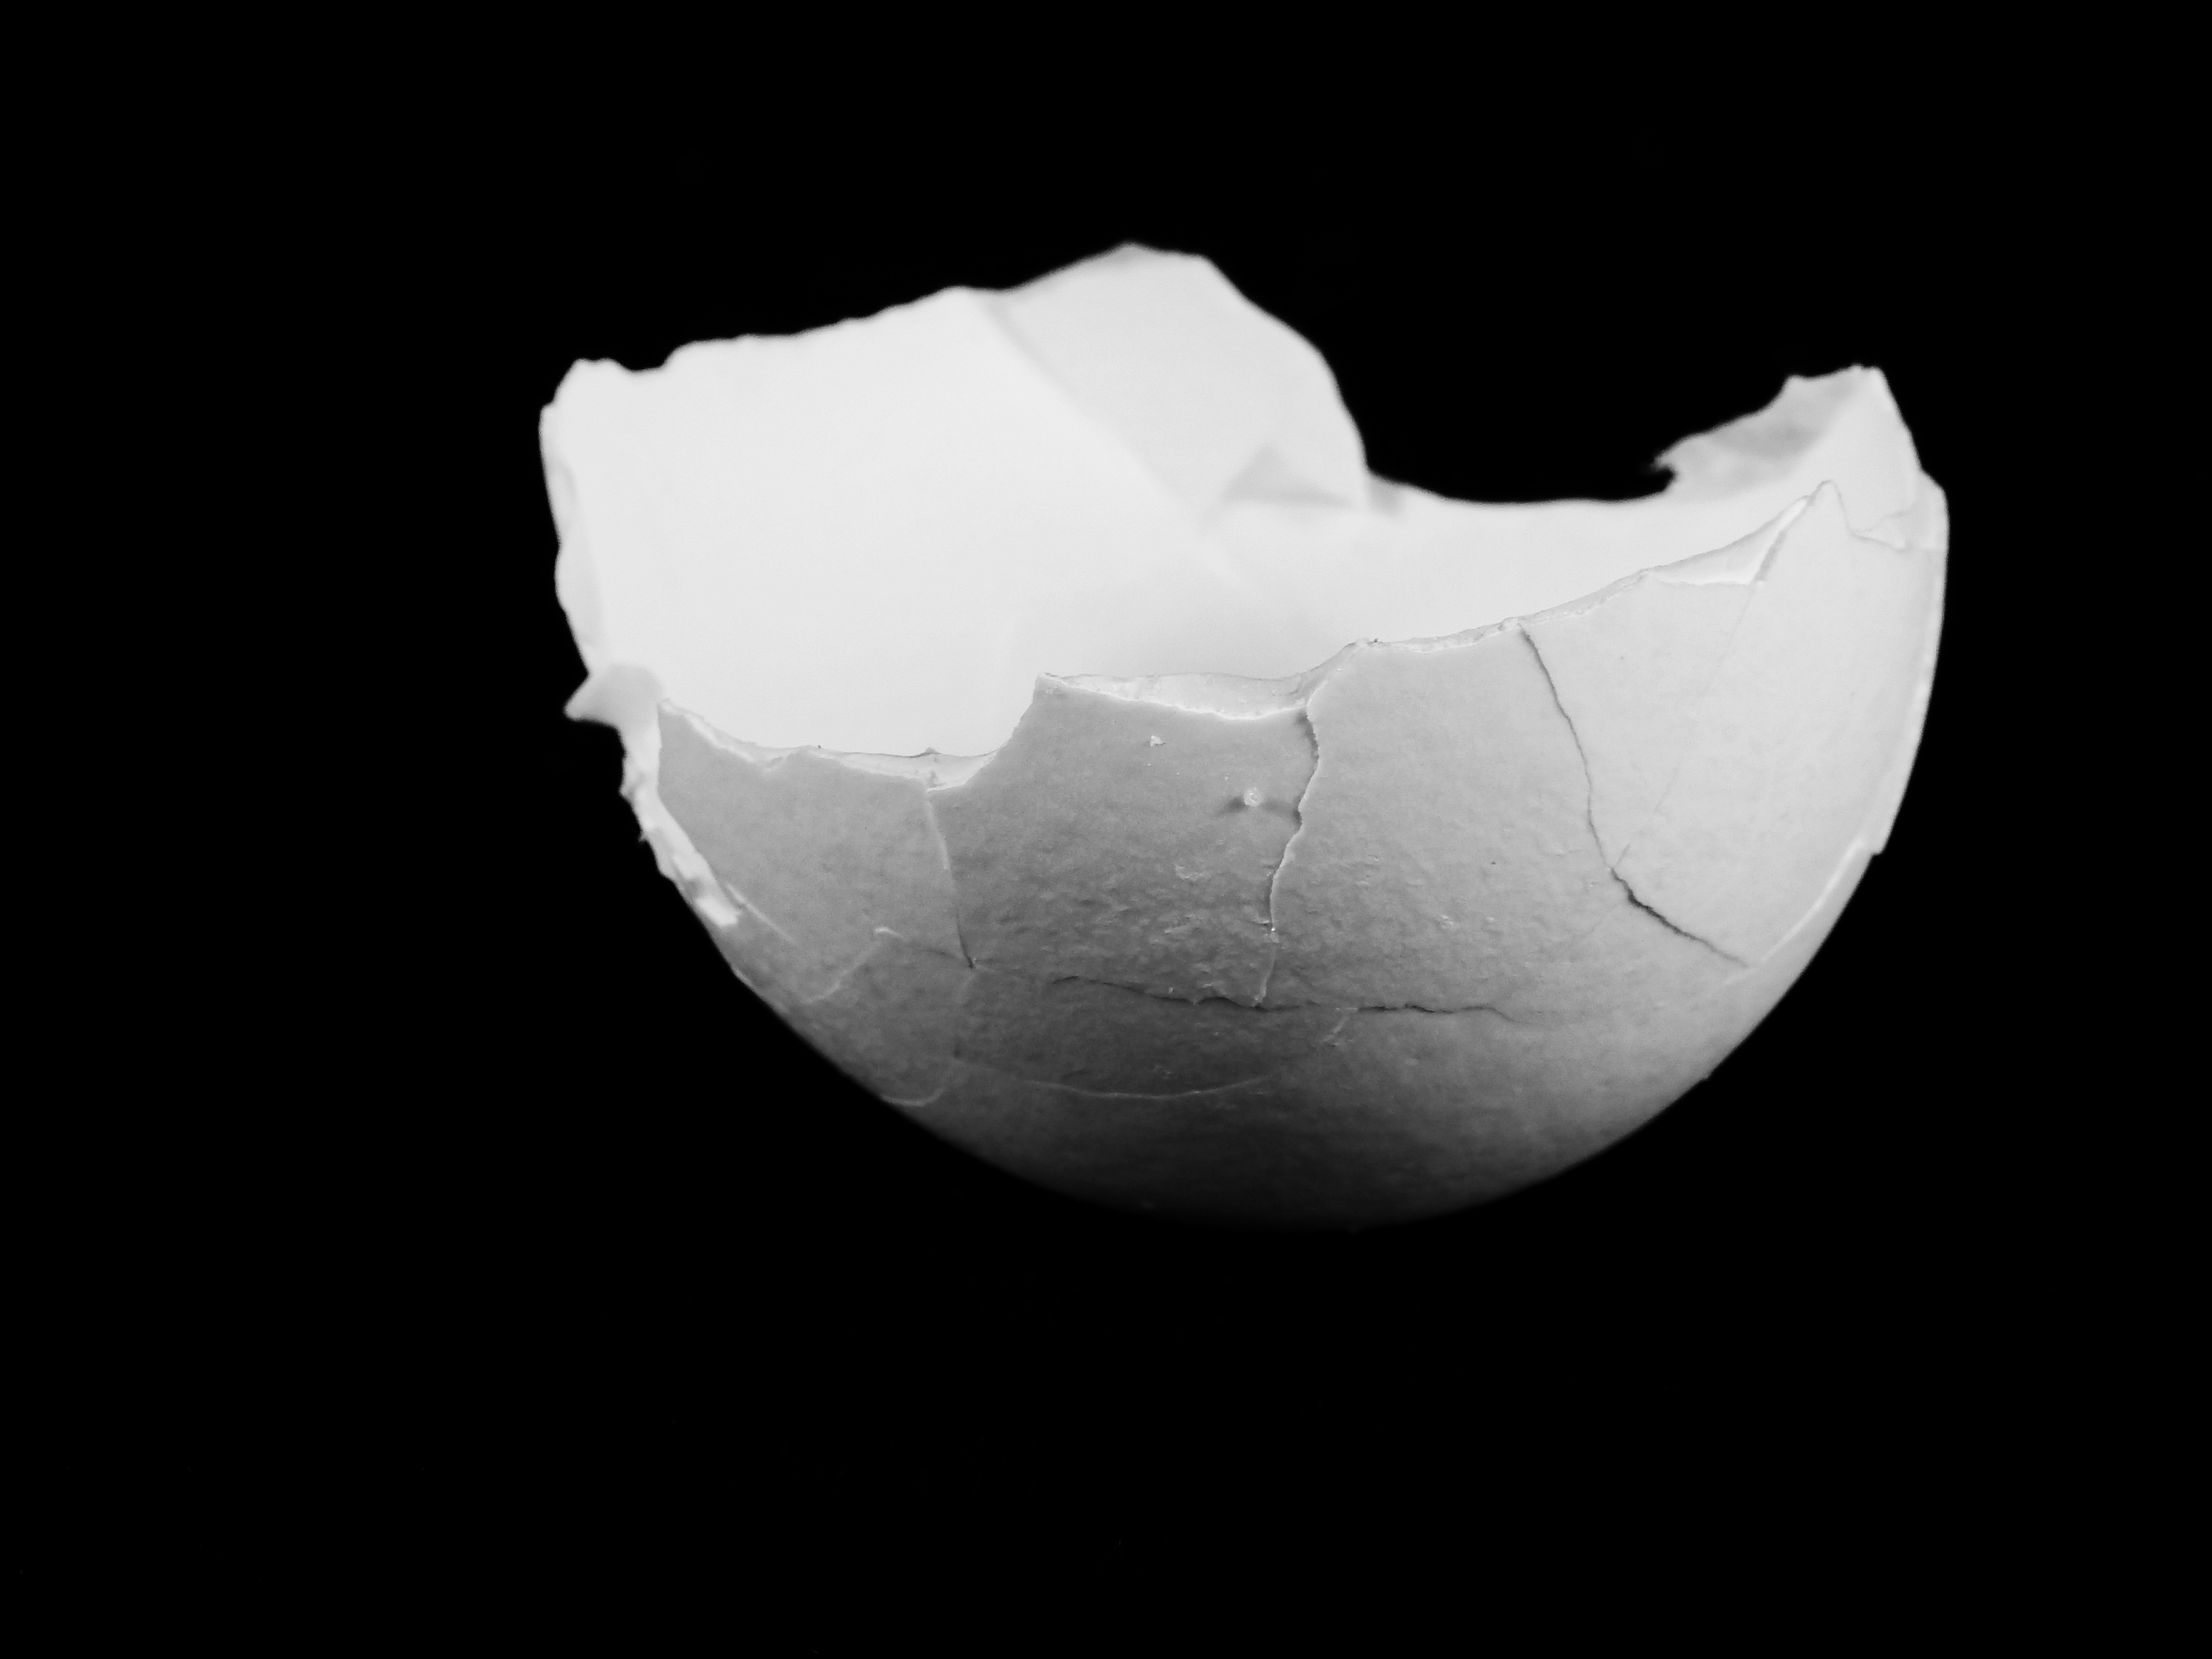
hand, wing, black and white, white, food, broken, monochrome, eat, circle, egg, lime, nutrition, vegetarian, sphere, organ, shape, fragile, dine, hen's egg, eggshell, monochrome photography